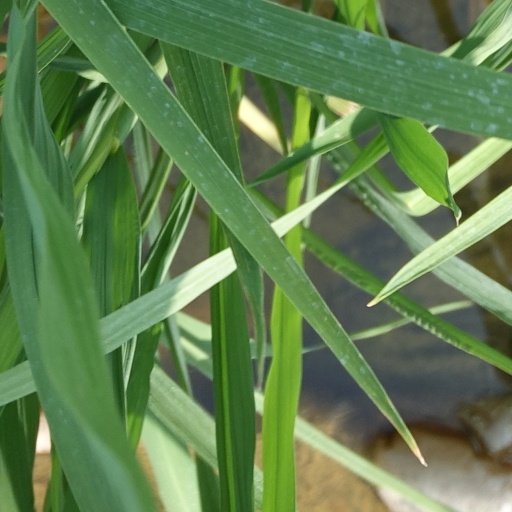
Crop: rice